Italian cuisine

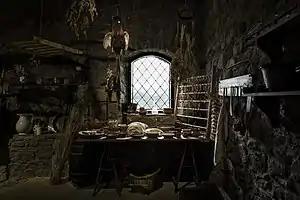
A restored medieval kitchen inside Verrucole Castle, Tuscany

Italian cuisine is a Mediterranean cuisine consisting of the ingredients, recipes, and cooking techniques developed in Italy since Roman times, and later spread around the world together with waves of Italian diaspora. Significant changes occurred with the colonization of the Americas and the consequent introduction of potatoes, tomatoes, capsicums, and maize, as well as sugar beet—the latter introduced in quantity in the 18th century. Italian cuisine is one of the best-known and most widely appreciated gastronomies worldwide.